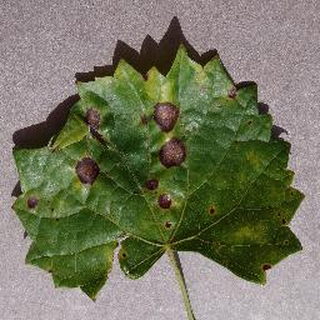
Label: grape_black_rot